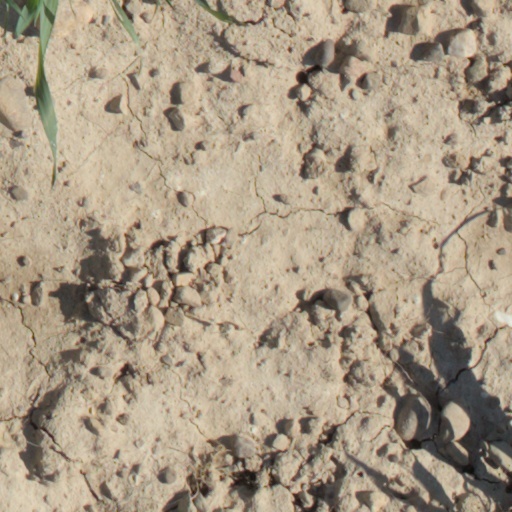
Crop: wheat